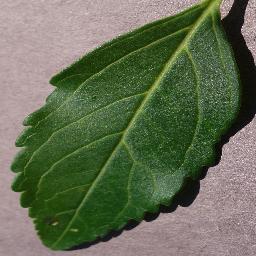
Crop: cherry
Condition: (including_sour)_healthy